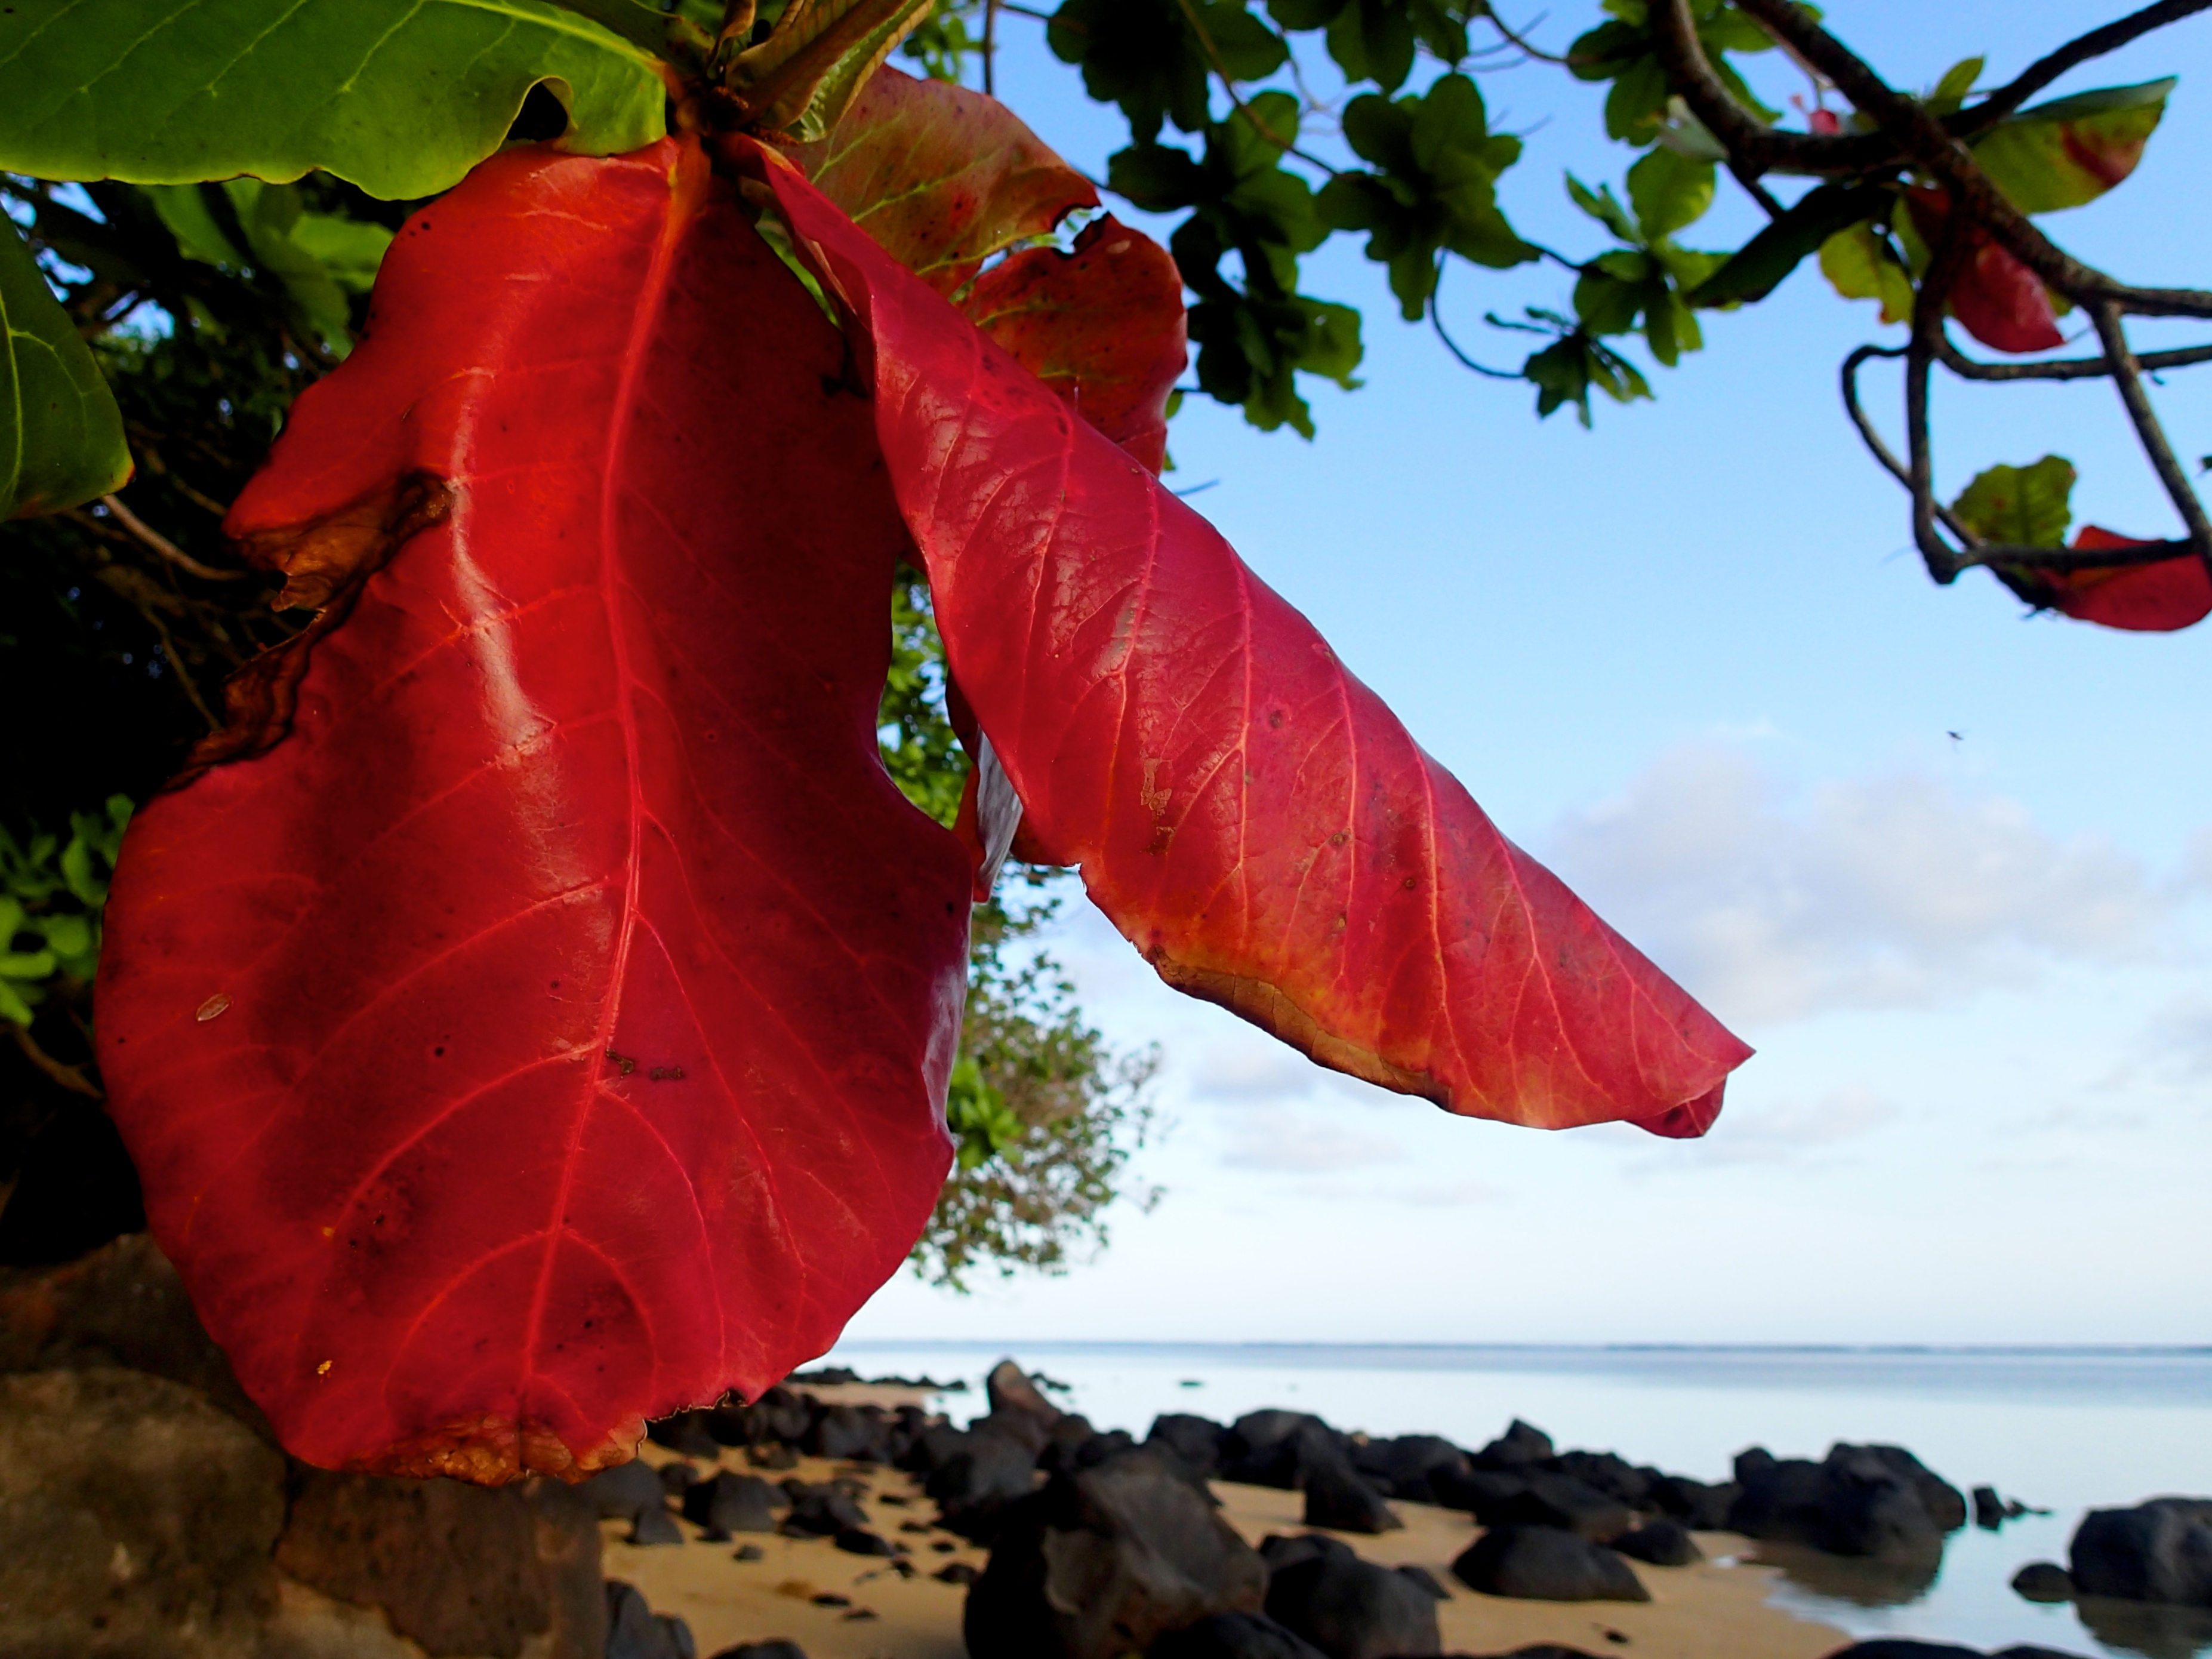
tree, plant, leaf, flower, petal, red, color, autumn, flora, season, flowering plant, land plant